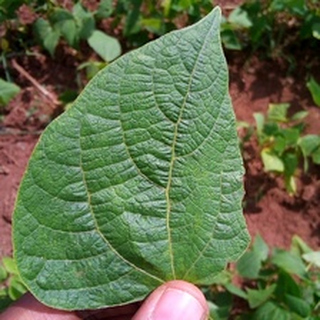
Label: healthy_bean